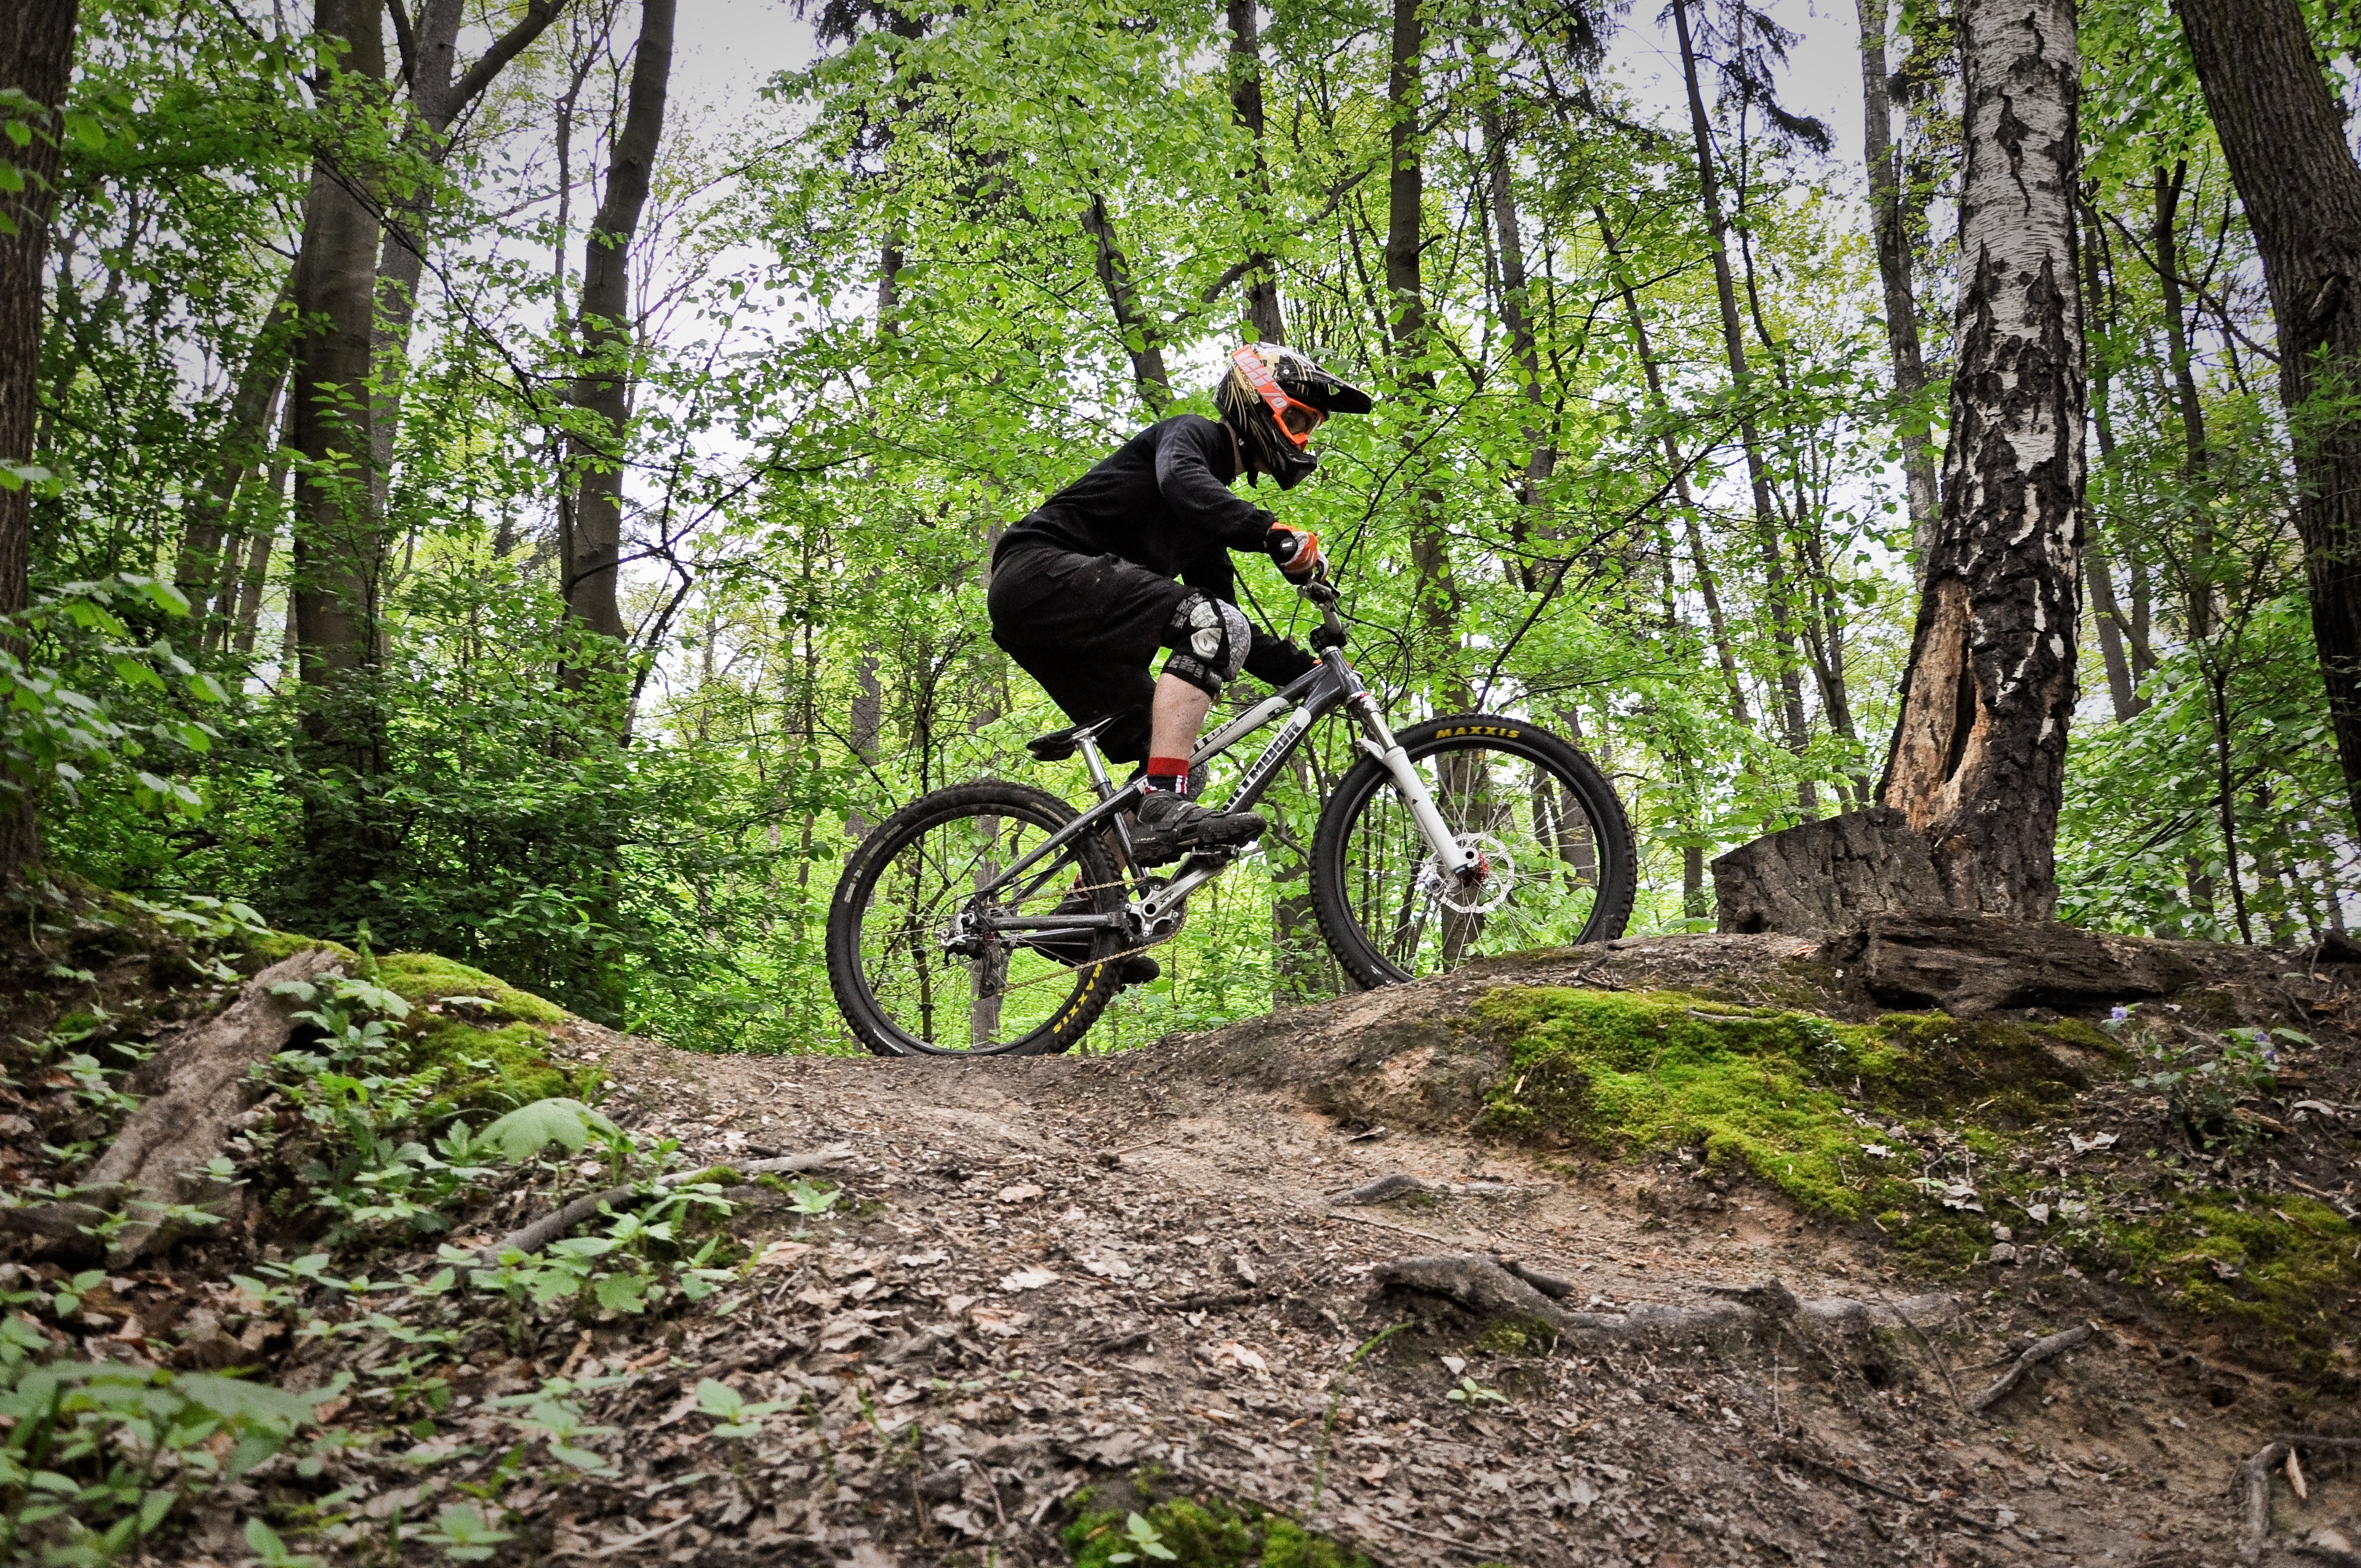
mountain, trail, sport, crossing, bicycle, bike, jumping, rider, vehicle, dirt, mud, action, soil, extreme, extreme sport, speed, sports equipment, mountain bike, outdoors, riding, cycling, sports, biking, hobby, session, freeride, supercross, stunt, mountain biking, cycle sport, downhill mountain biking, mountain bike racing, cross country cycling